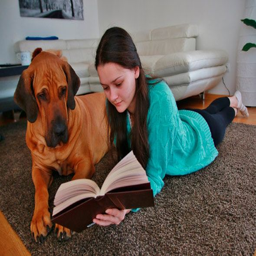
if you 're intimidated by big dogs , you need to read this .